Brian Joubert

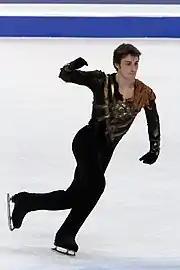
Joubert at the 2010 World Championships

In the 2009–10 ISU Grand Prix season, Joubert again had a disappointing fourth-place finish at the Trophée Eric Bompard, before winning the NHK Trophy for the first time in his career. The combined placements enabled him to qualify for the 2009–10 Grand Prix Final. However, he sustained a serious foot injury in practice in late November 2009. During a triple lutz attempt, his left blade sliced his right foot and cut to the bone – a similar injury to the one he had suffered in February 2007, but more serious than the previous time. Joubert required surgery to repair tendon and ligament damage, and consequently withdrew from the Grand Prix Final and from the French Championships in December. He was unable to resume normal training for several weeks. Joubert returned in time for the 2010 European championships, where he set a new personal best score for the short program but faltered in the free skate, finishing third overall.